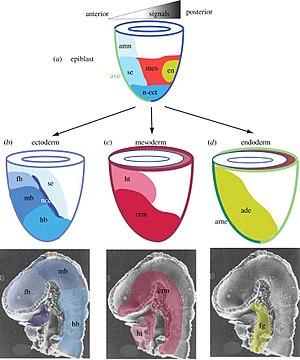
Allocation des dérivés de feuillets embryonnaires à la structure embryonnaire de la tête.
La lignée cellulaire est un concept qui définit l’historique d’une cellule par la succession de divisions mitotiques à partir de sa cellule souche embryonnaire jusqu’à l’organe final. L’étude des lignées cellulaires d’un organisme mène à la formation de diagrammes, ou cartes de destin cellulaire, qui aident à comprendre les interactions entre les cellules, les déplacements cellulaires dans l’organisme ainsi que l’action des différents gènes développementaux dès la fertilisation de l’œuf. La comparaison entre les lignées cellulaires de différentes espèces permet d’éclaircir plusieurs mécanismes développementaux et évolutionnaires. Le concept de base de cette discipline est qu’à partir de la fertilisation de l’œuf, une série de divisions mitotiques se produisent. Chez les animaux, dépendamment de l’organisme, les différents feuillets embryonnaires, mésoderme, endoderme et ectoderme seront formés. Les cellules se différencient tôt ou tard en l'un de ces feuillets qui aura ensuite la capacité de former des tissus spécifiques. Chez les plantes, la segmentation du zygote peut être régulière et on parle de développement leptembryé, ou irrégulière et on parle de développement pachyembryé.